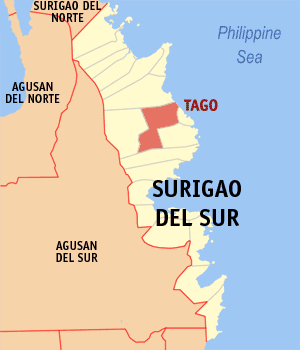
Tago est une localité de la province du Surigao du Sud, aux Philippines. En 2015, elle compte 35 329 habitants.